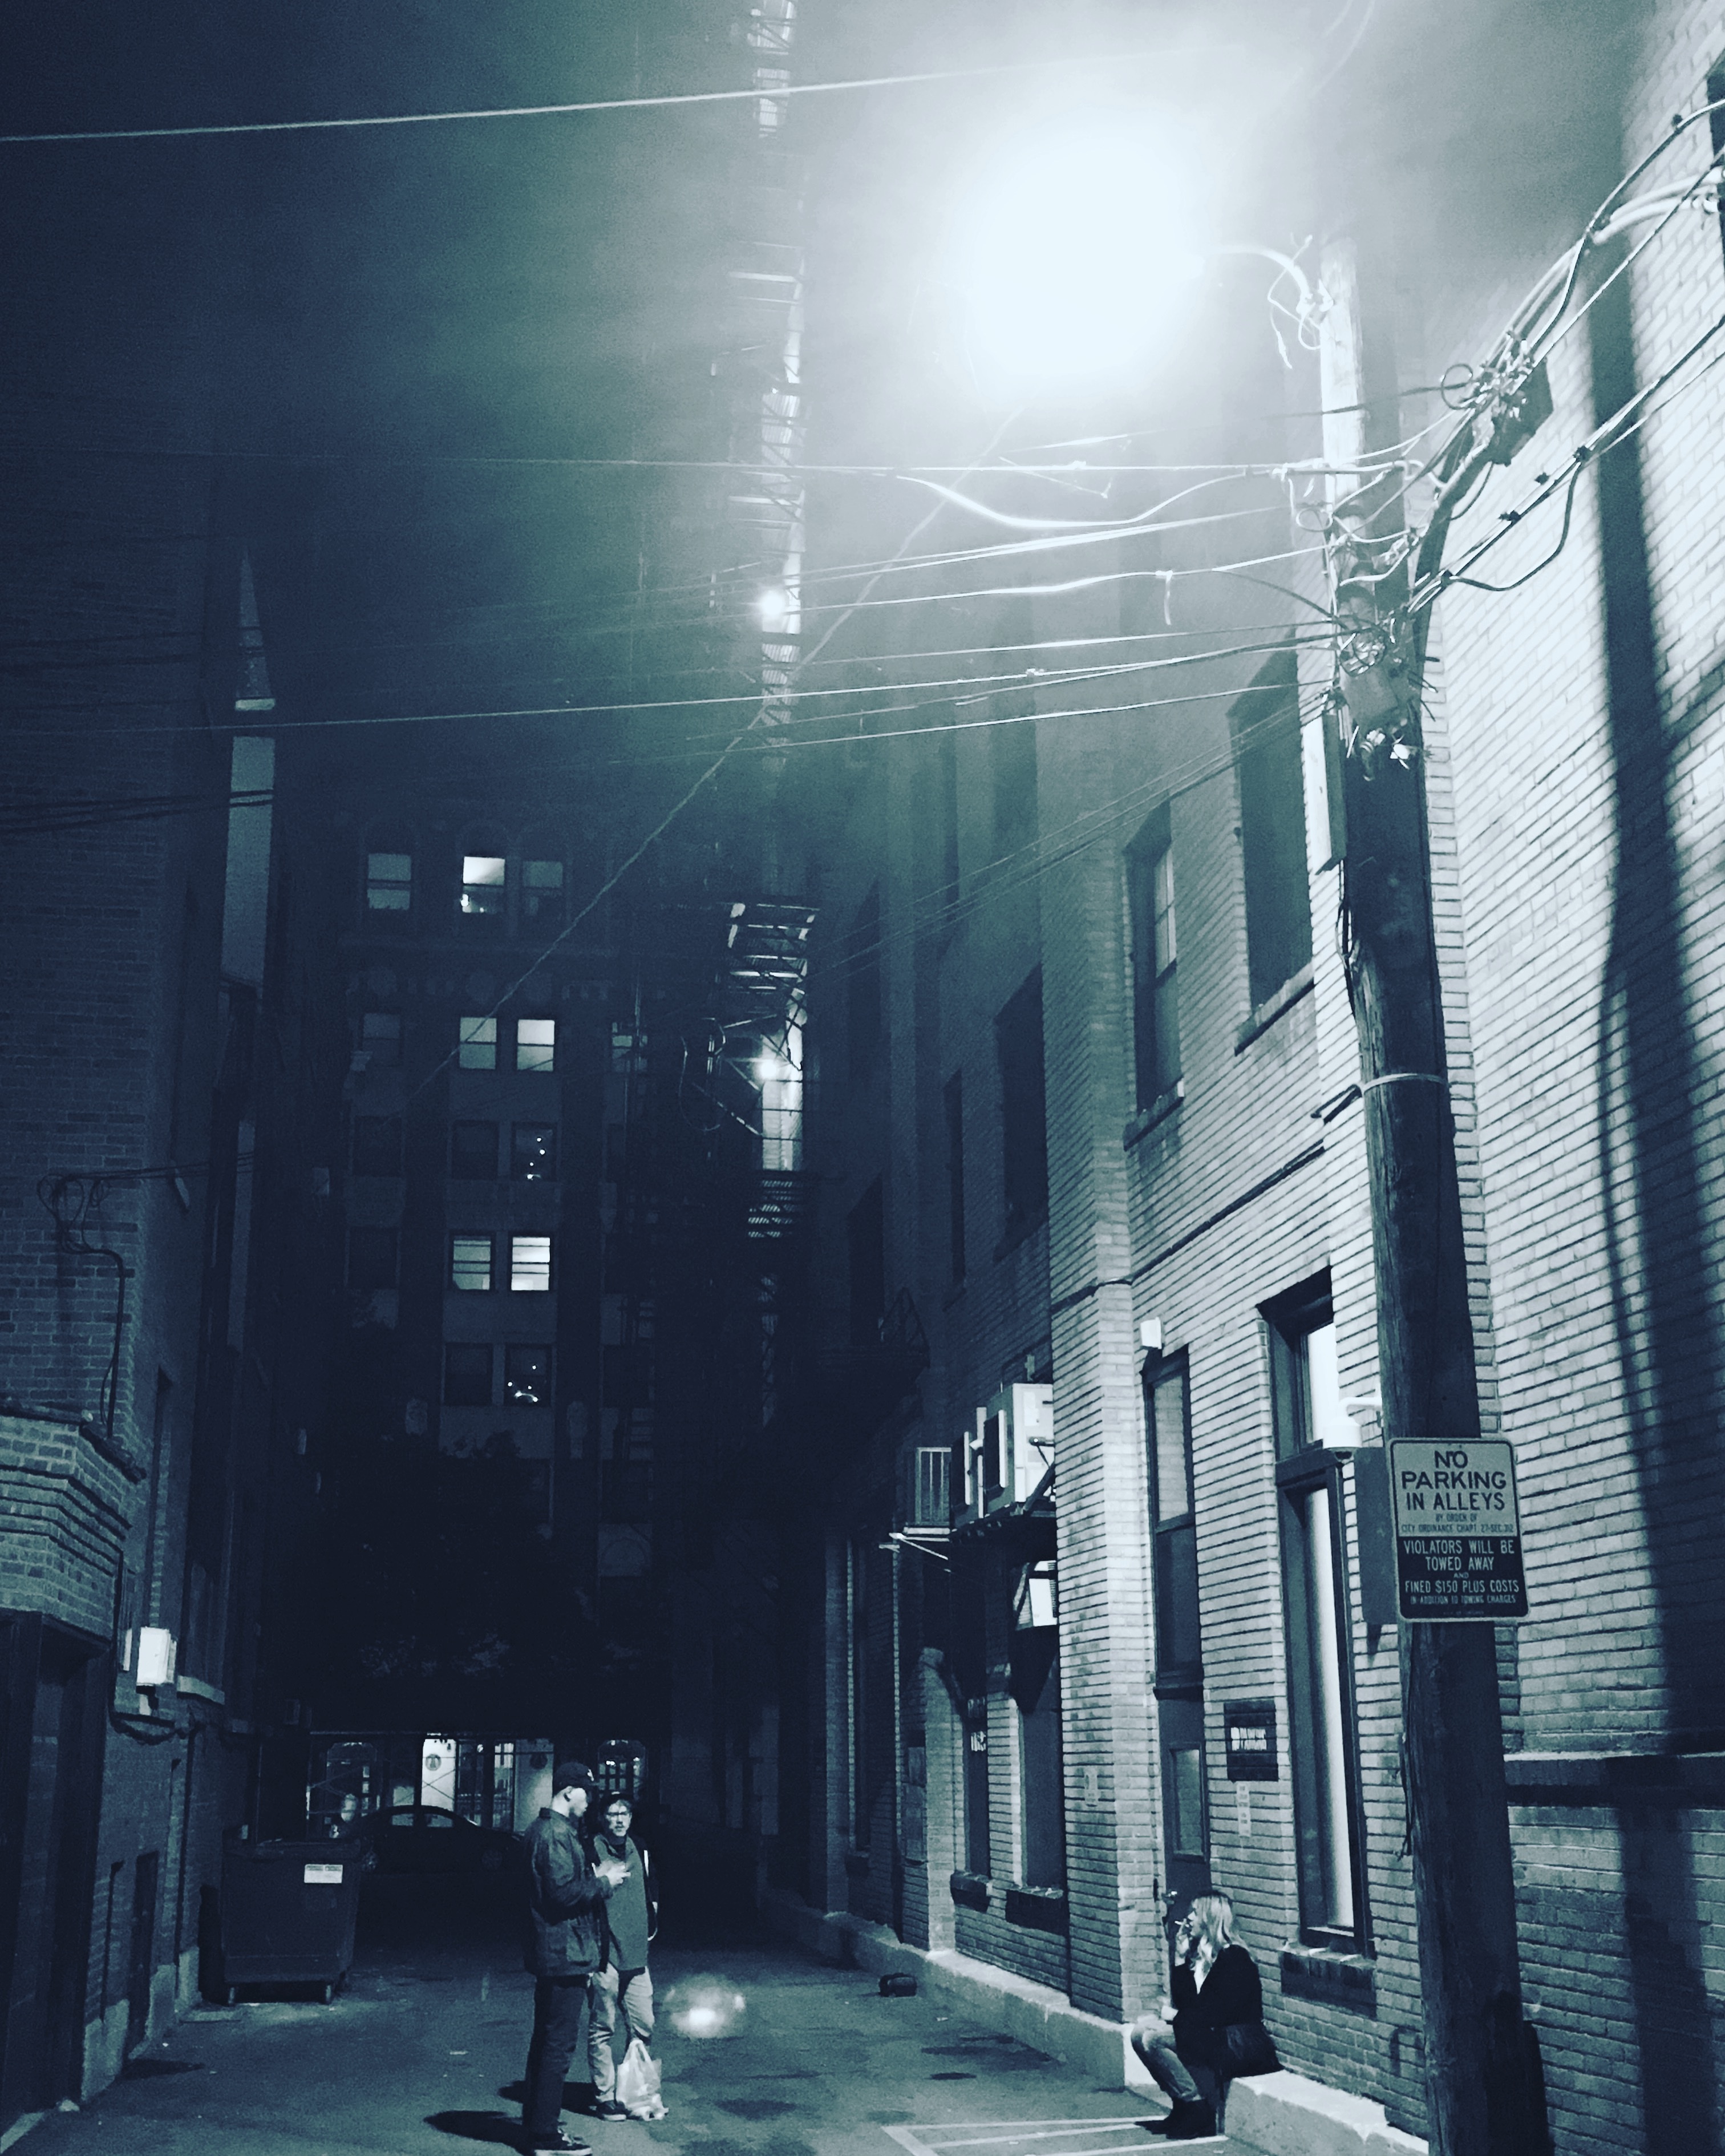
light, road, street, night, alley, skyscraper, cityscape, darkness, street light, monochrome, lighting, infrastructure, snapshot, shape, metropolis, urban area